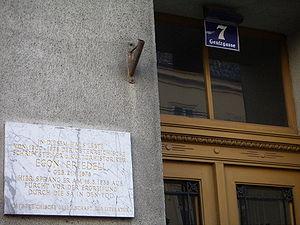
Egon Friedell est un journaliste et écrivain autrichien passé à la postérité comme dramaturge, critique de théâtre et philosophe. Il a également été acteur, artiste de music-hall et conférencier.